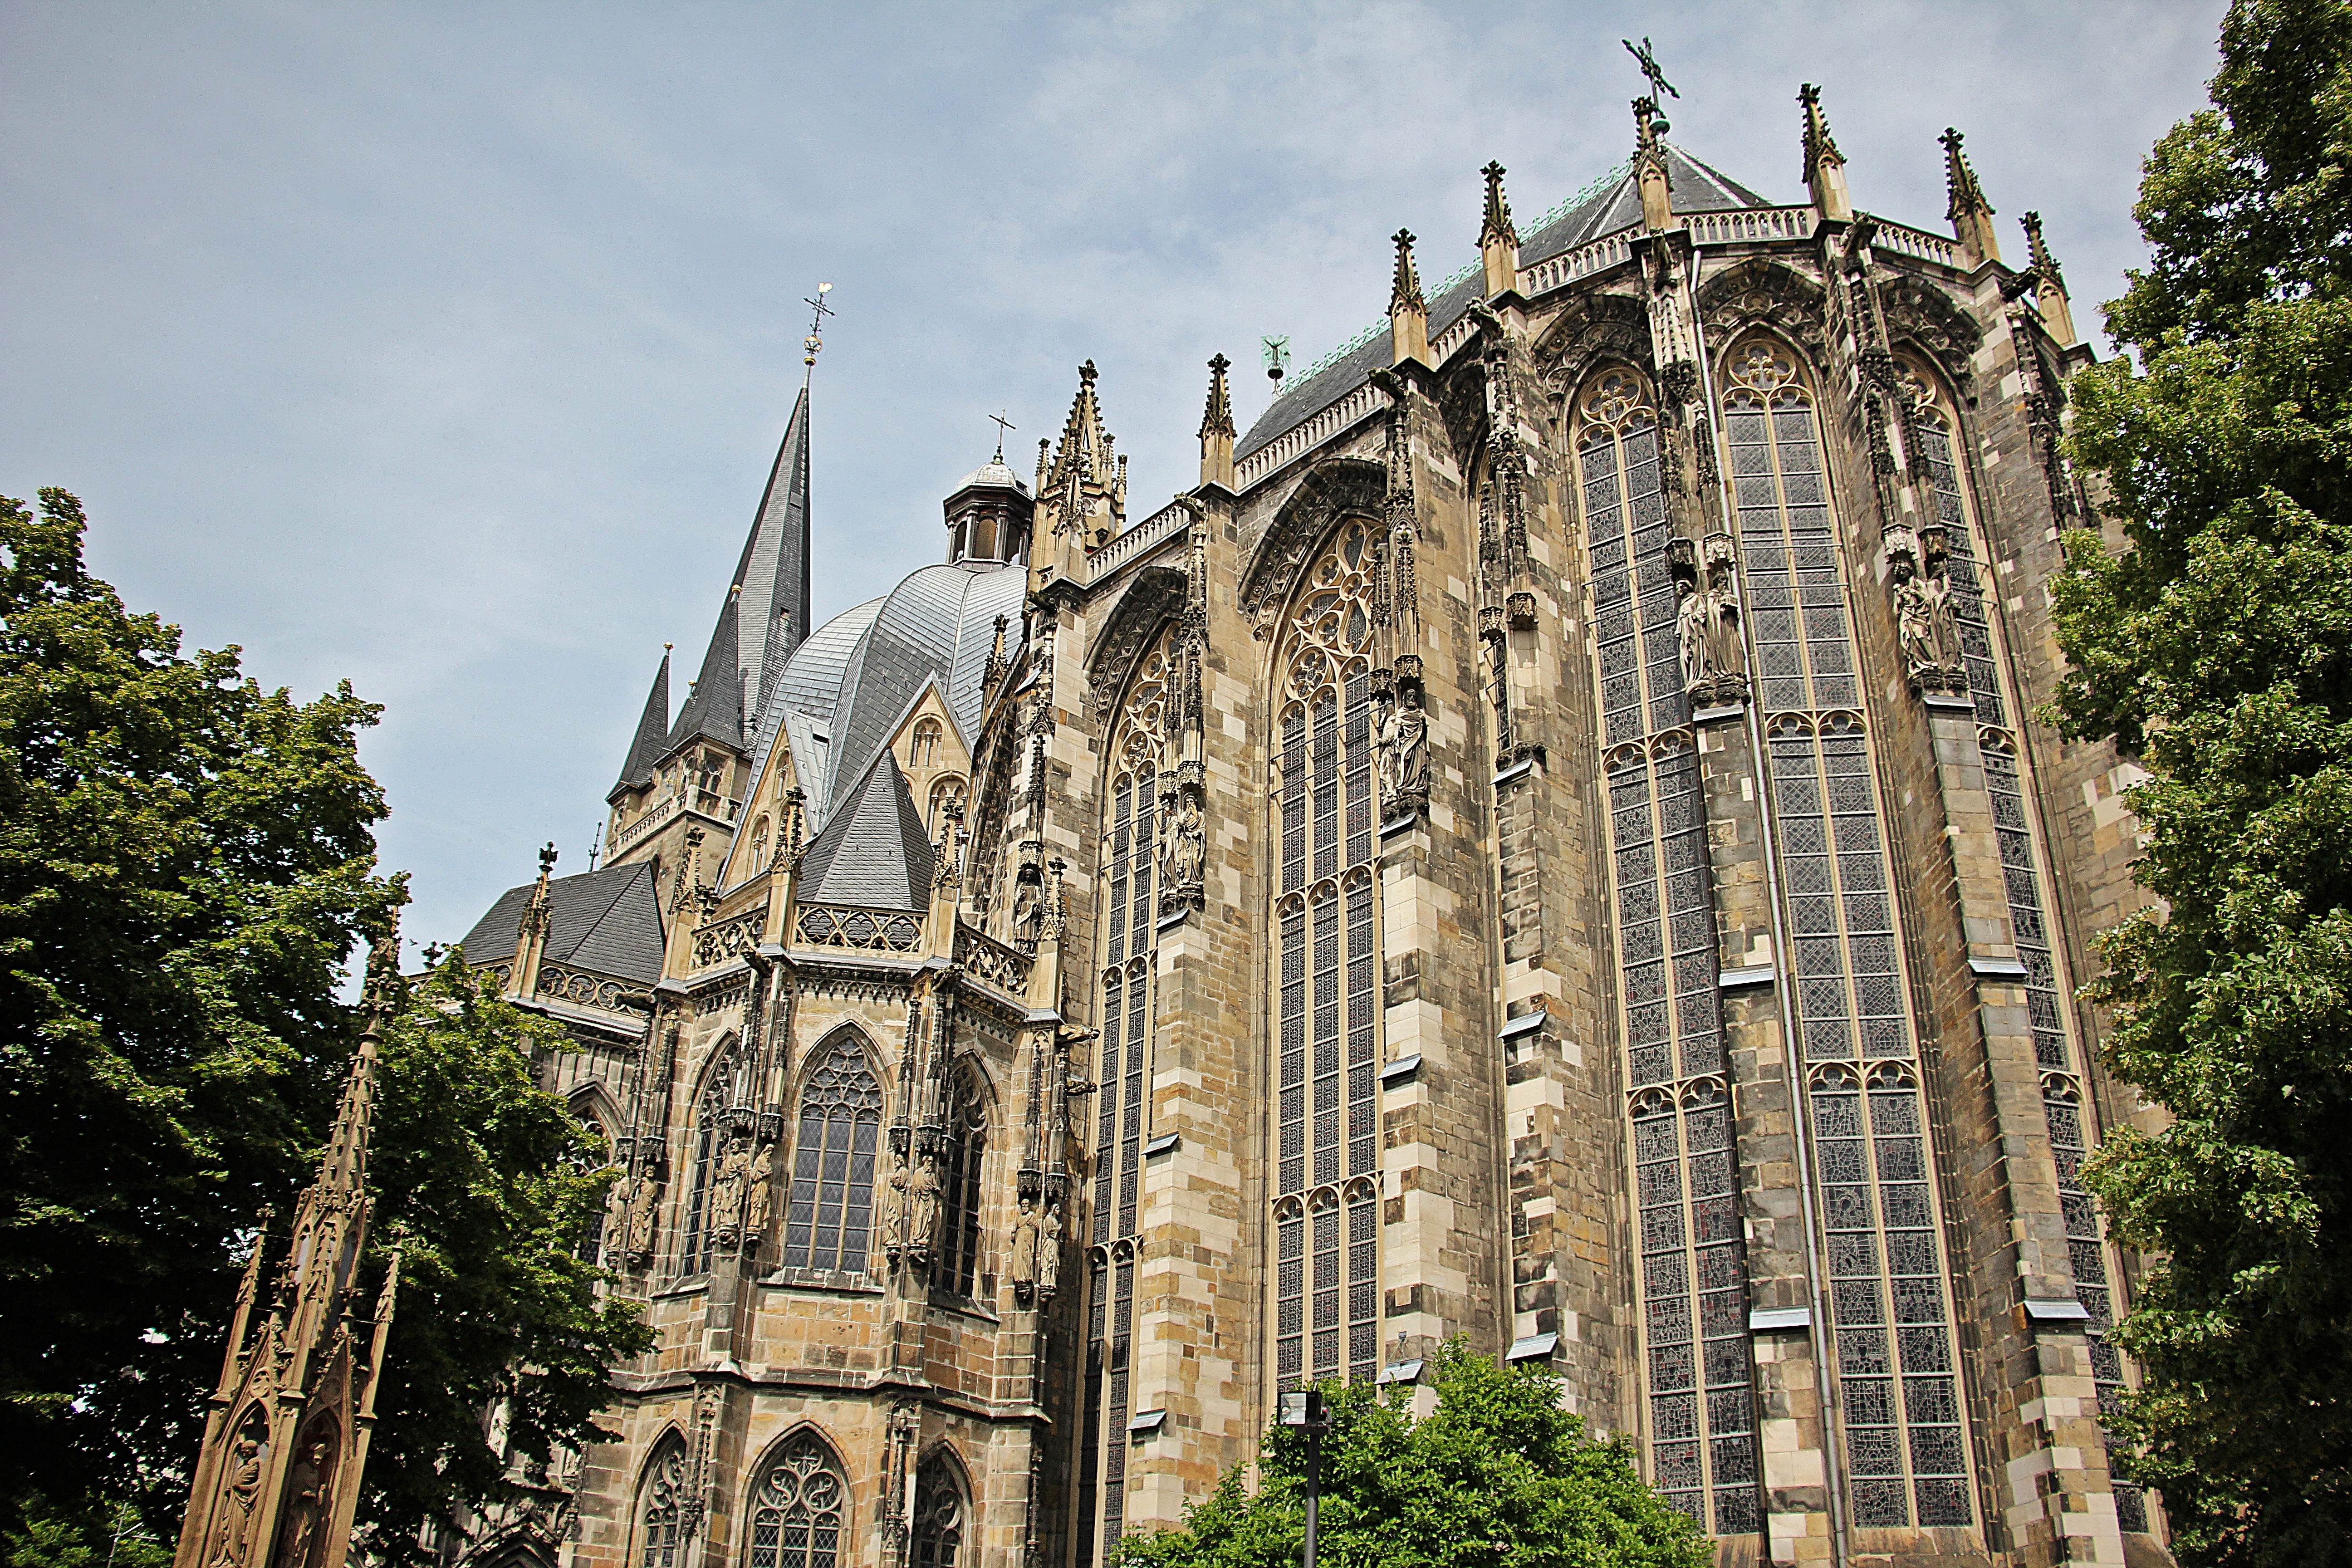
architecture, building, religion, landmark, facade, church, cathedral, place of worship, spire, ruins, monastery, abbey, dom, aachen, gothic architecture, historic site, aachen cathedral, charles the great, landmark of aachen, spa town, cultural monument